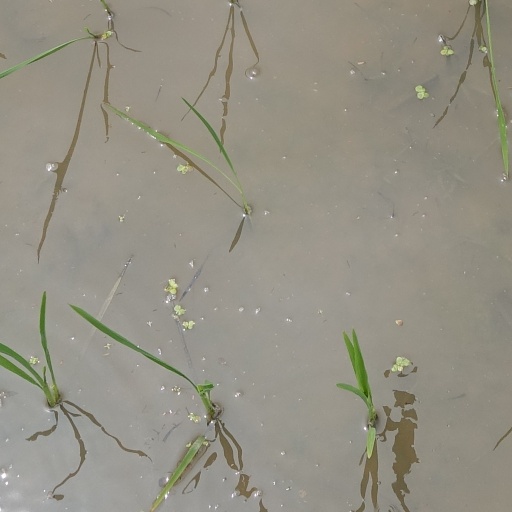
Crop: rice